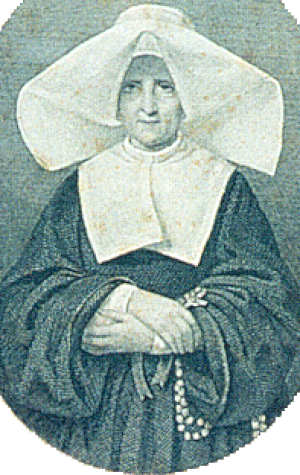
Jeanne Marie Rendu (1786-1856) (soeur rosalie) Polski: Bł. Rozalia Rendu